Shepard Block

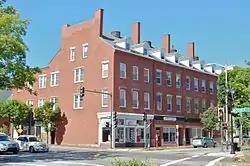
Shepard Block at the corner of Essex and Summer Streets

The Shepard Block is a historic rowhouse at 298–304 Essex Street in Salem, Massachusetts. It consists of a row of four brick residences, which were built in 1851 by Michael Shepard as an investment. Each unit is three bays wide and 3.5 stories high; windows on the second and third floors feature granite lintels, while the ground floor of each was modified in the 19th century to accommodate retail storefronts. The roofline of each unit is punctured by two clapboarded gable end dormers, and there are slender rectangular brick chimneys that rise between the units, and on the end facing Summer Street.